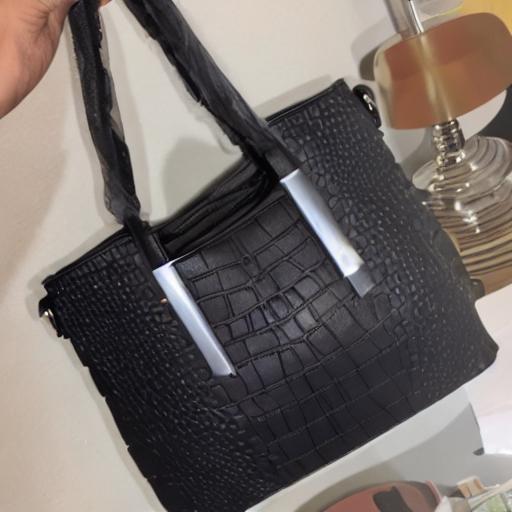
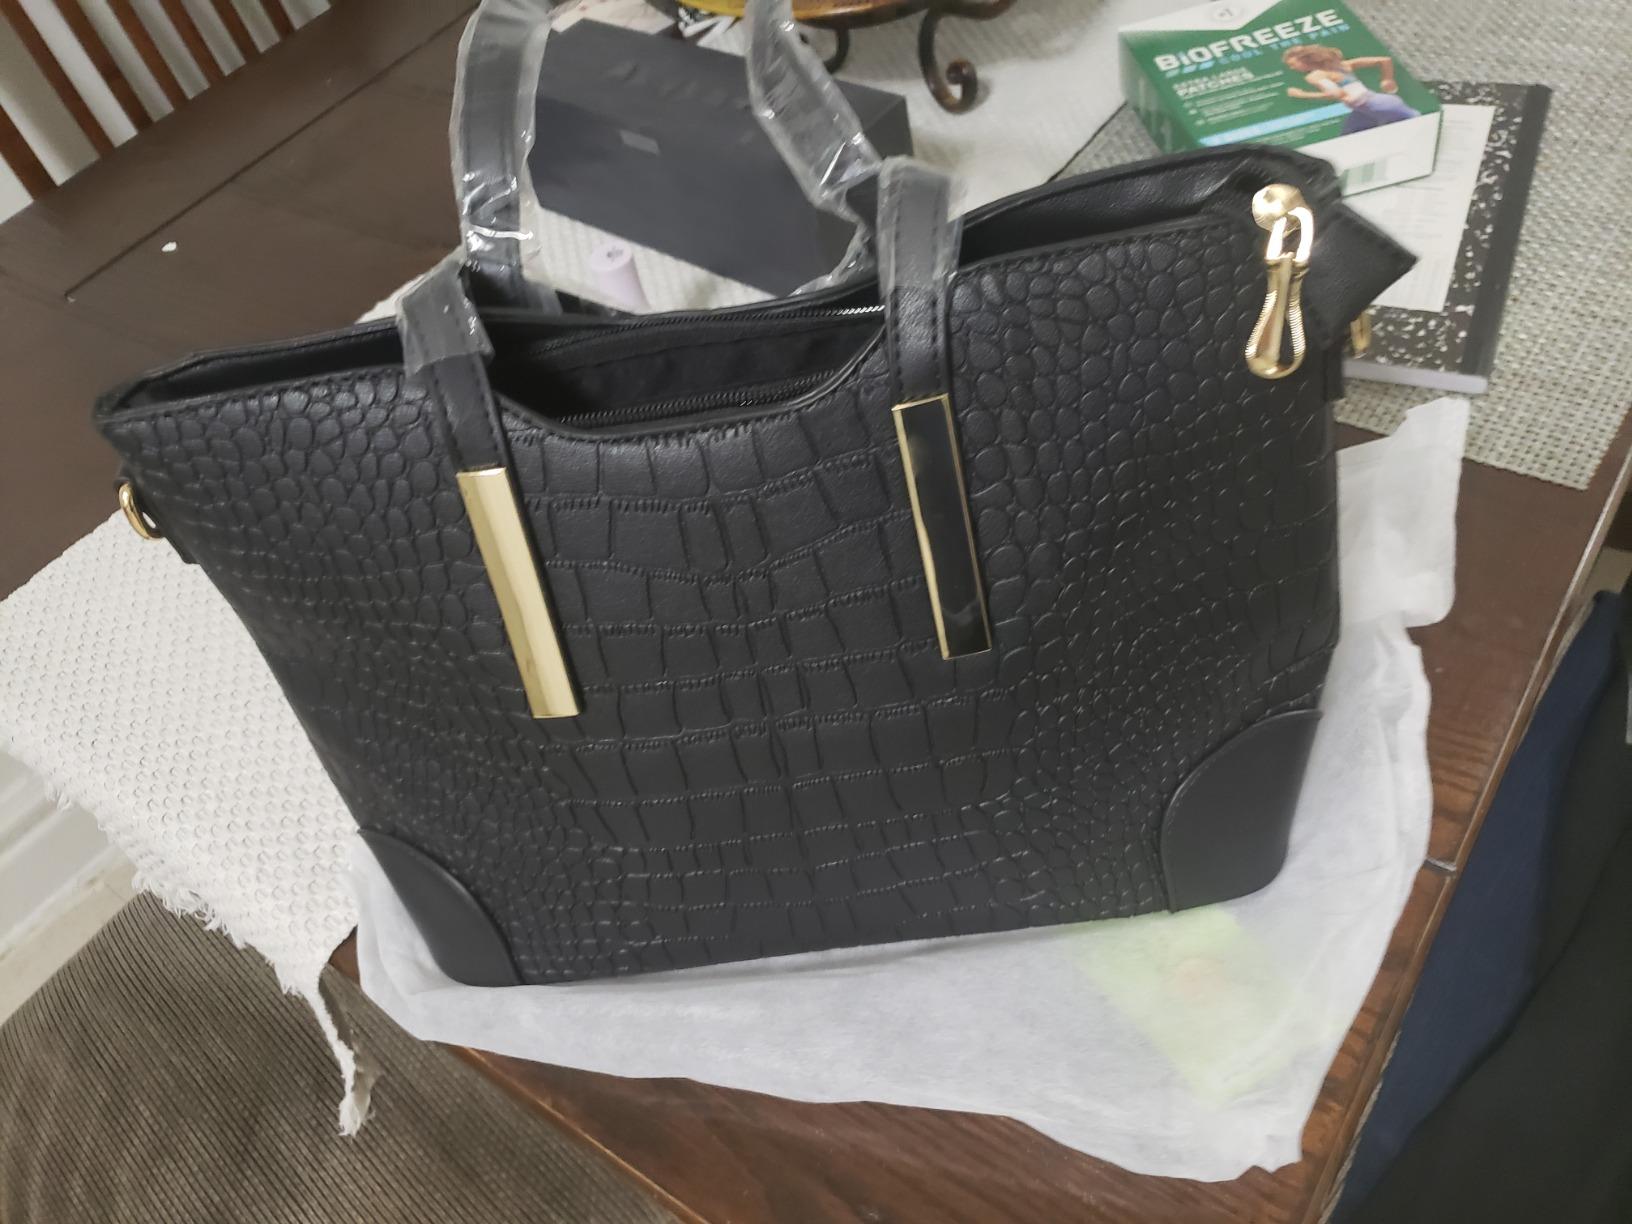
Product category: accessories_handbag
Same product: no